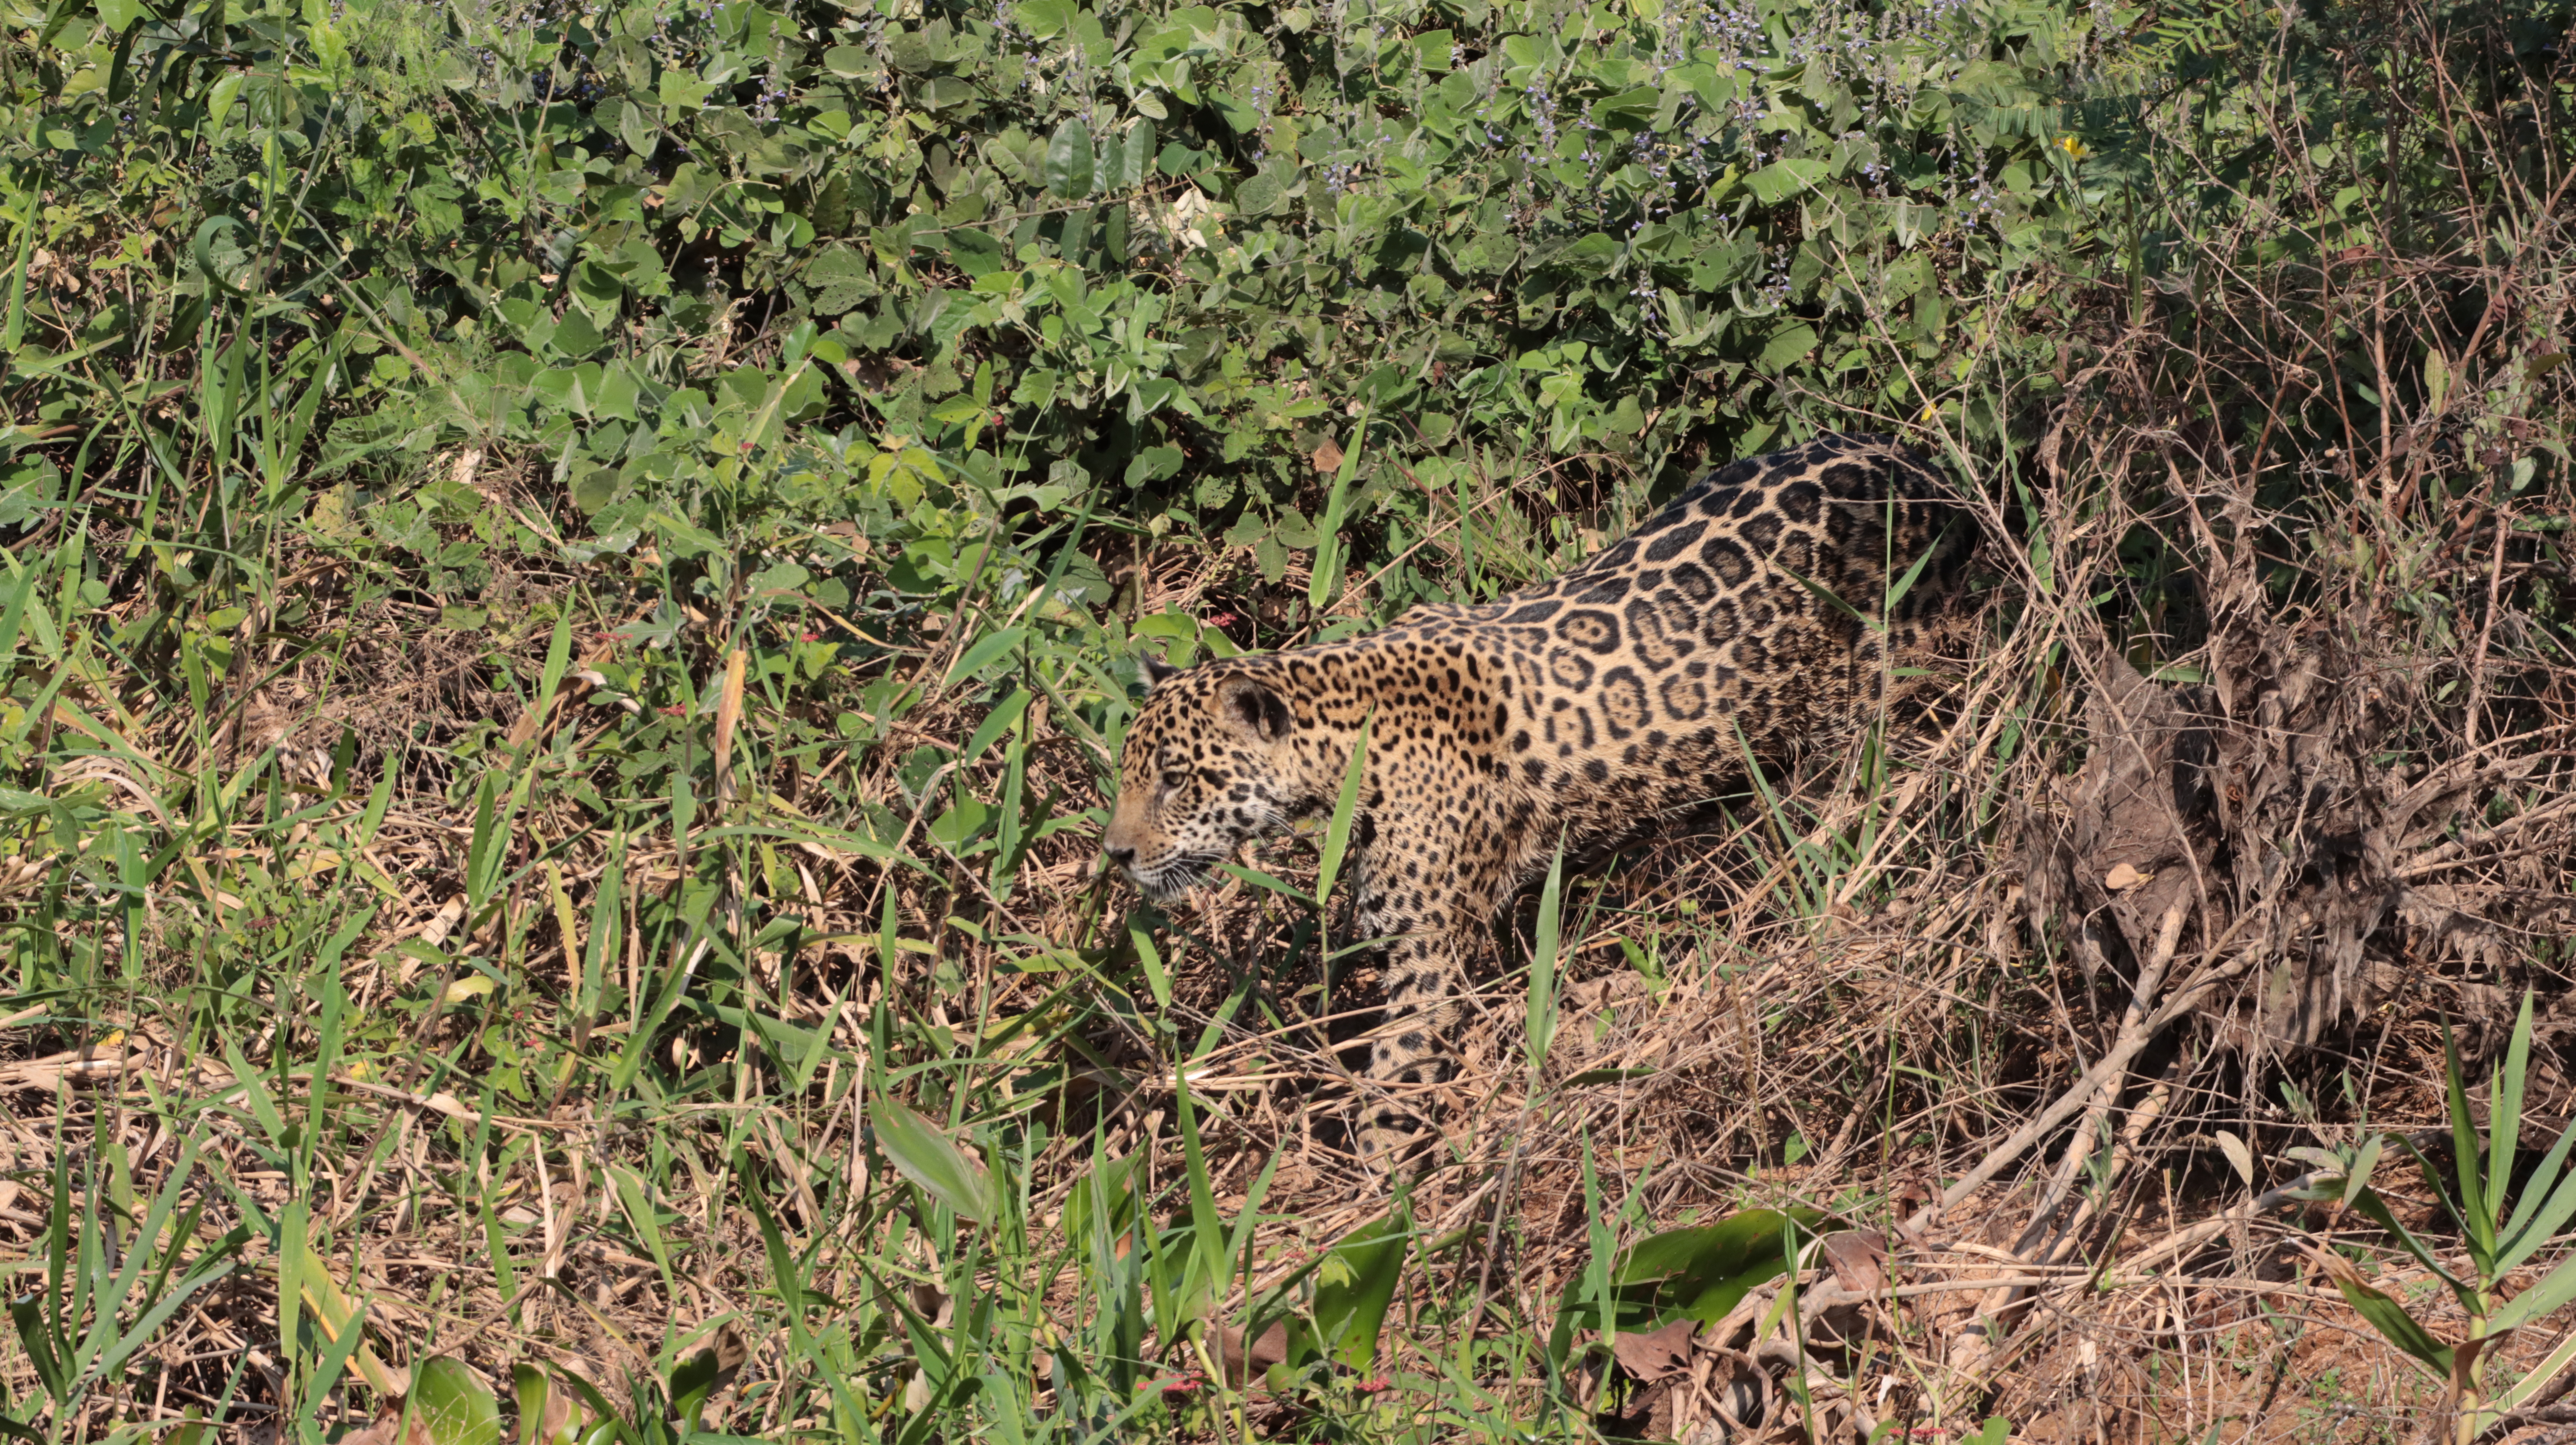
Jaguar: Alira